The Cave (video game)

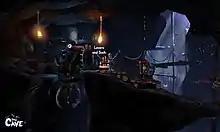
The knight character in "The Cave", at the controls of the giant claw machine. Players are shown what objects they can interact with through the on-screen text, such as the "Levers and Such" caption here.

As the player controls the trio to explore the Cave, they collect objects and interact with the environment in a manner similar to an adventure game. The exploration of the game is based on 2D platformer elements, though the game is presented with 3D graphics. Exploration is described as being "Metroidvania"-like, where more of the Cave's tunnels and chambers become accessible as players collect objects in a manner similar to "Metroid" or "Castlevania". The player will need to work with all three characters, switching between them typically to activate multiple parts of a puzzle; one example shown in early press demonstrations was to use one character to ring a bell to distract a monster, a second character to repair a hot dog vending machine so to provide bait, and a third to operate a giant claw machine to pick up the monster to clear their path. Each character has a unique ability to aid in maneuvering the cave tunnels, leaving some areas inaccessible if the appropriate characters aren't chosen at the start; for example, the adventurer is able to swing herself across gaps with a rope, while the time traveler can phase shift a short distance, passing through closed gates. In addition, some areas of the Cave are accessible only to one of the specific characters; such as the knight finding a castle or the scientist discovering a laboratory; these areas represent the deep desires and dark aspects of a character that lured him or her to the Cave in the first place. While there are hazards that can kill a character, the character respawns shortly afterwards nearby, allowing the player to reattempt the move. Throughout the game will be iconographs for each of the three characters, which the player will need to get near to activate; these provide one of several still art images that reveal the character's back-story.